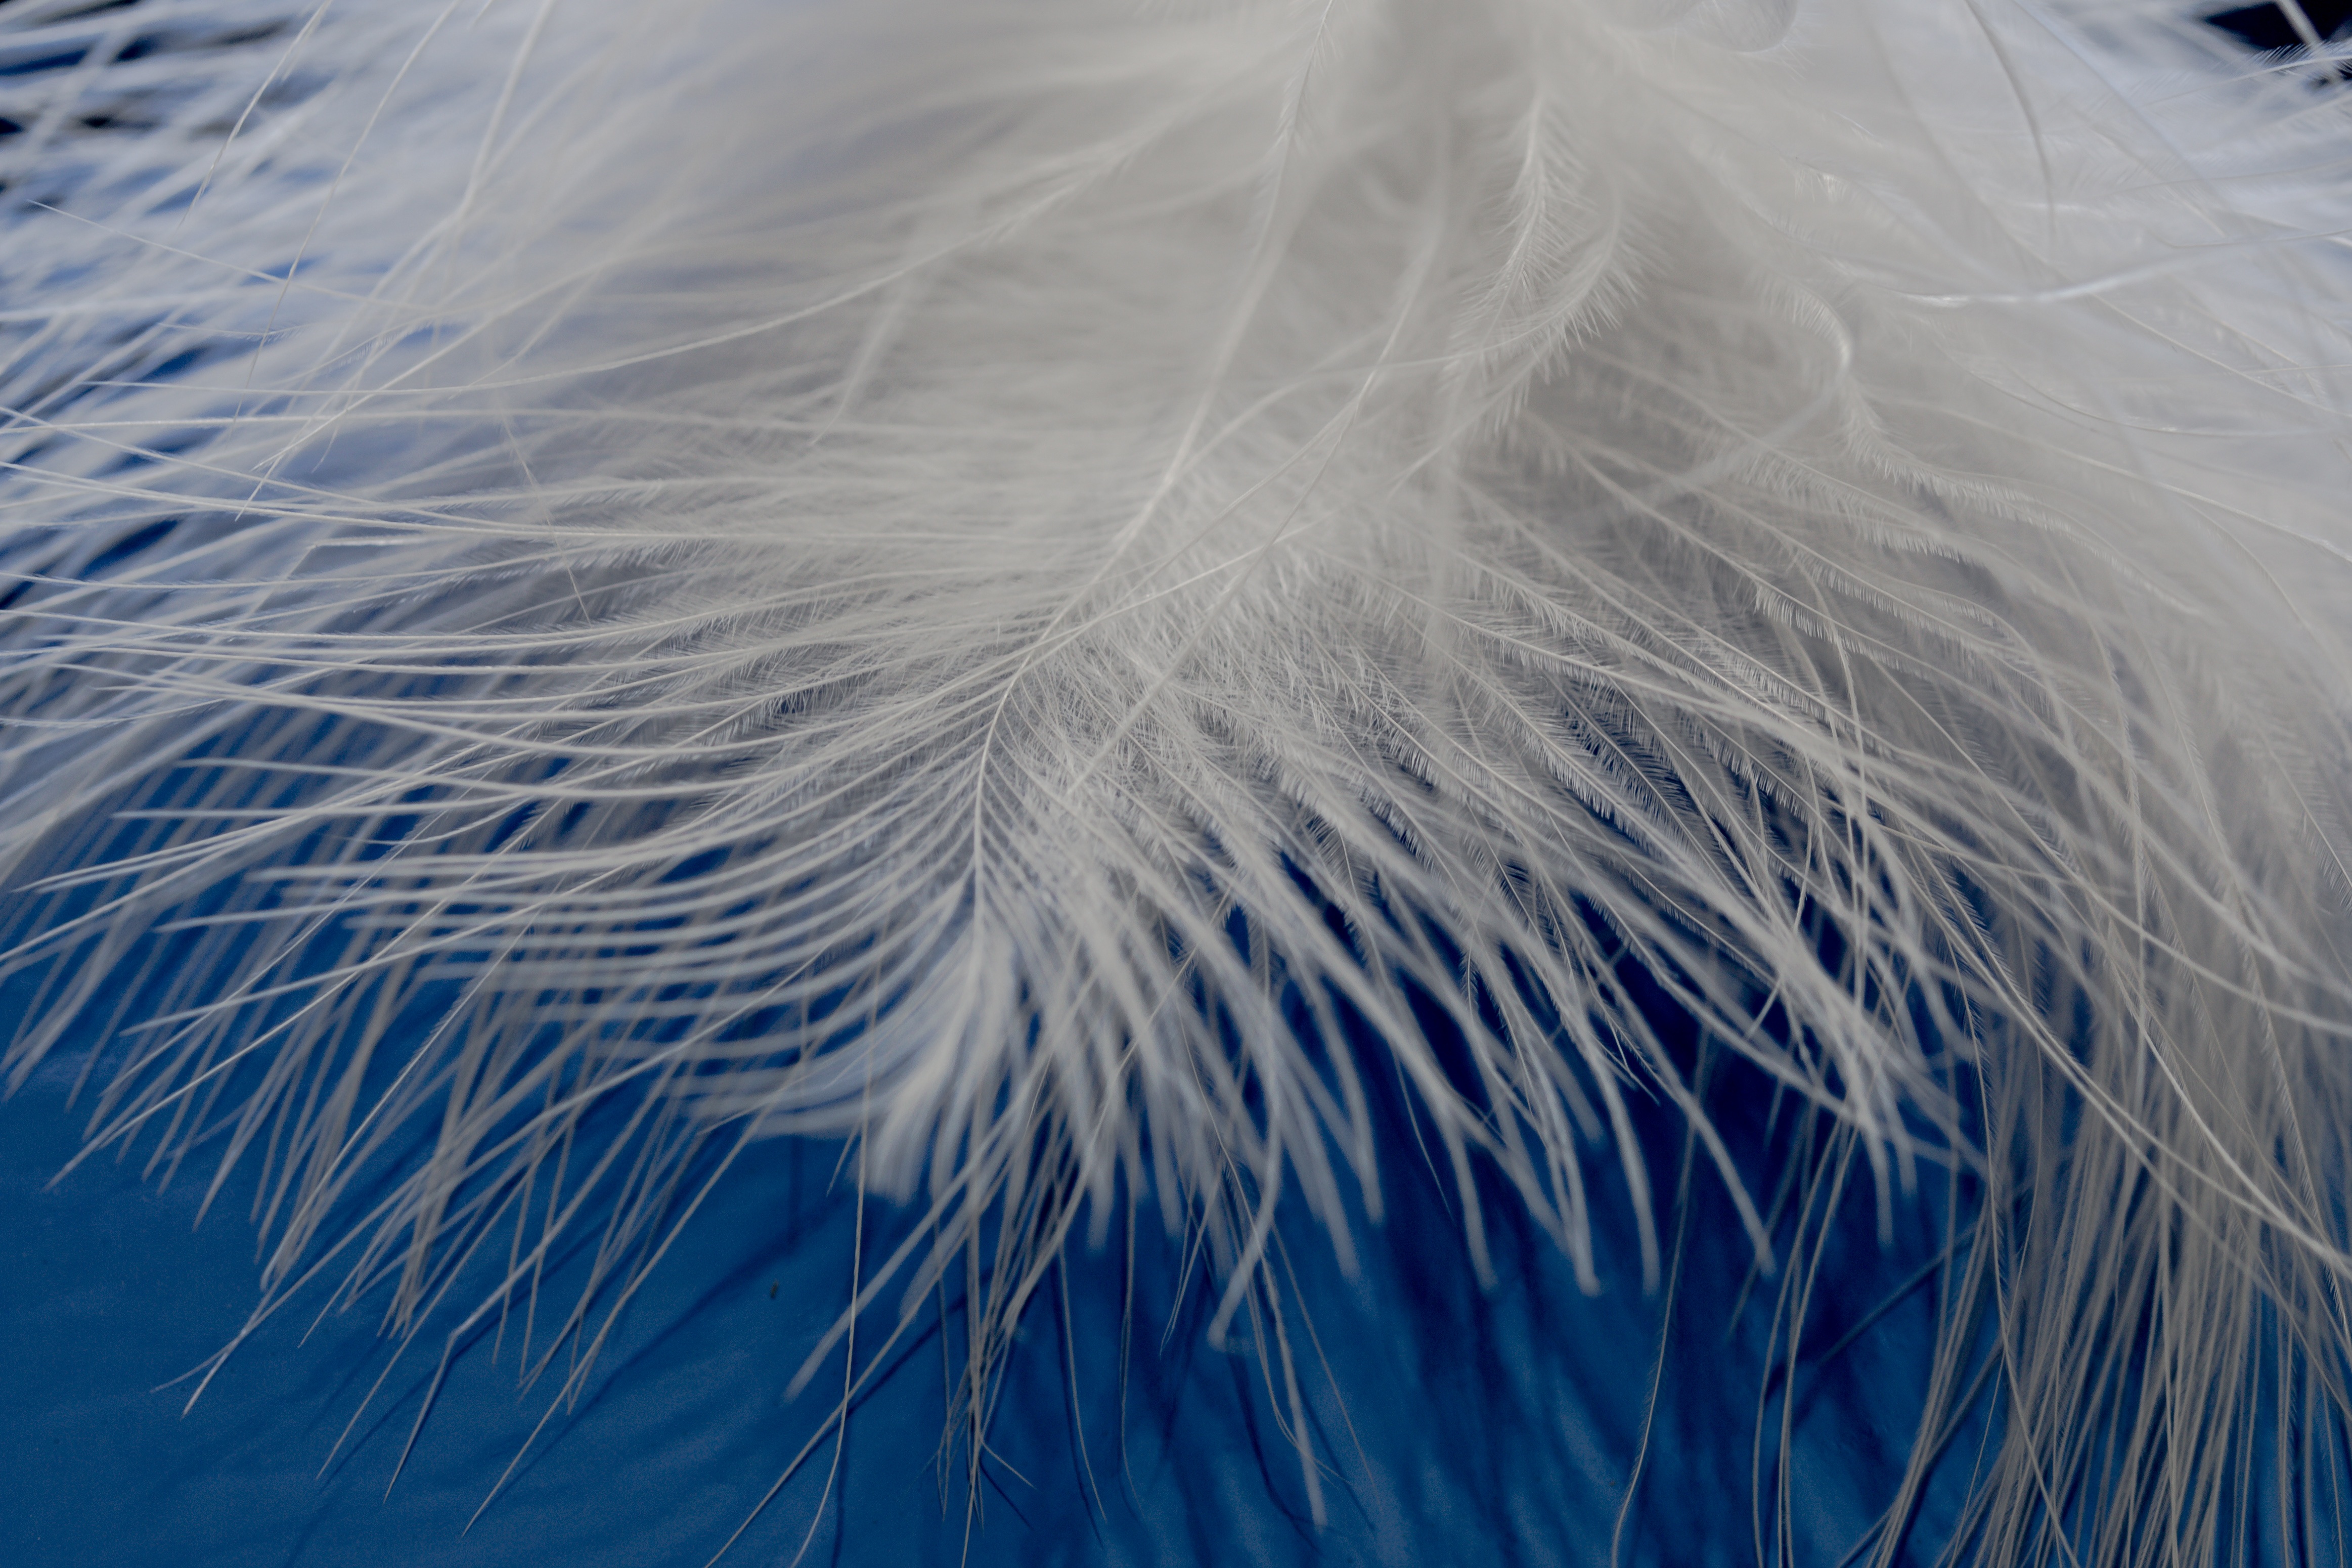
creative, bird, wing, white, wave, spring, fluffy, macro, blue, feather, material, close up, background, spring dress, macro photography, airy, slightly, bird feather, ease, lightweight, featherweight, nahaufmahme, wind wave